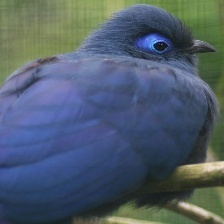
Species: BLUE COAU
Scientific name: COUA CAERULEA